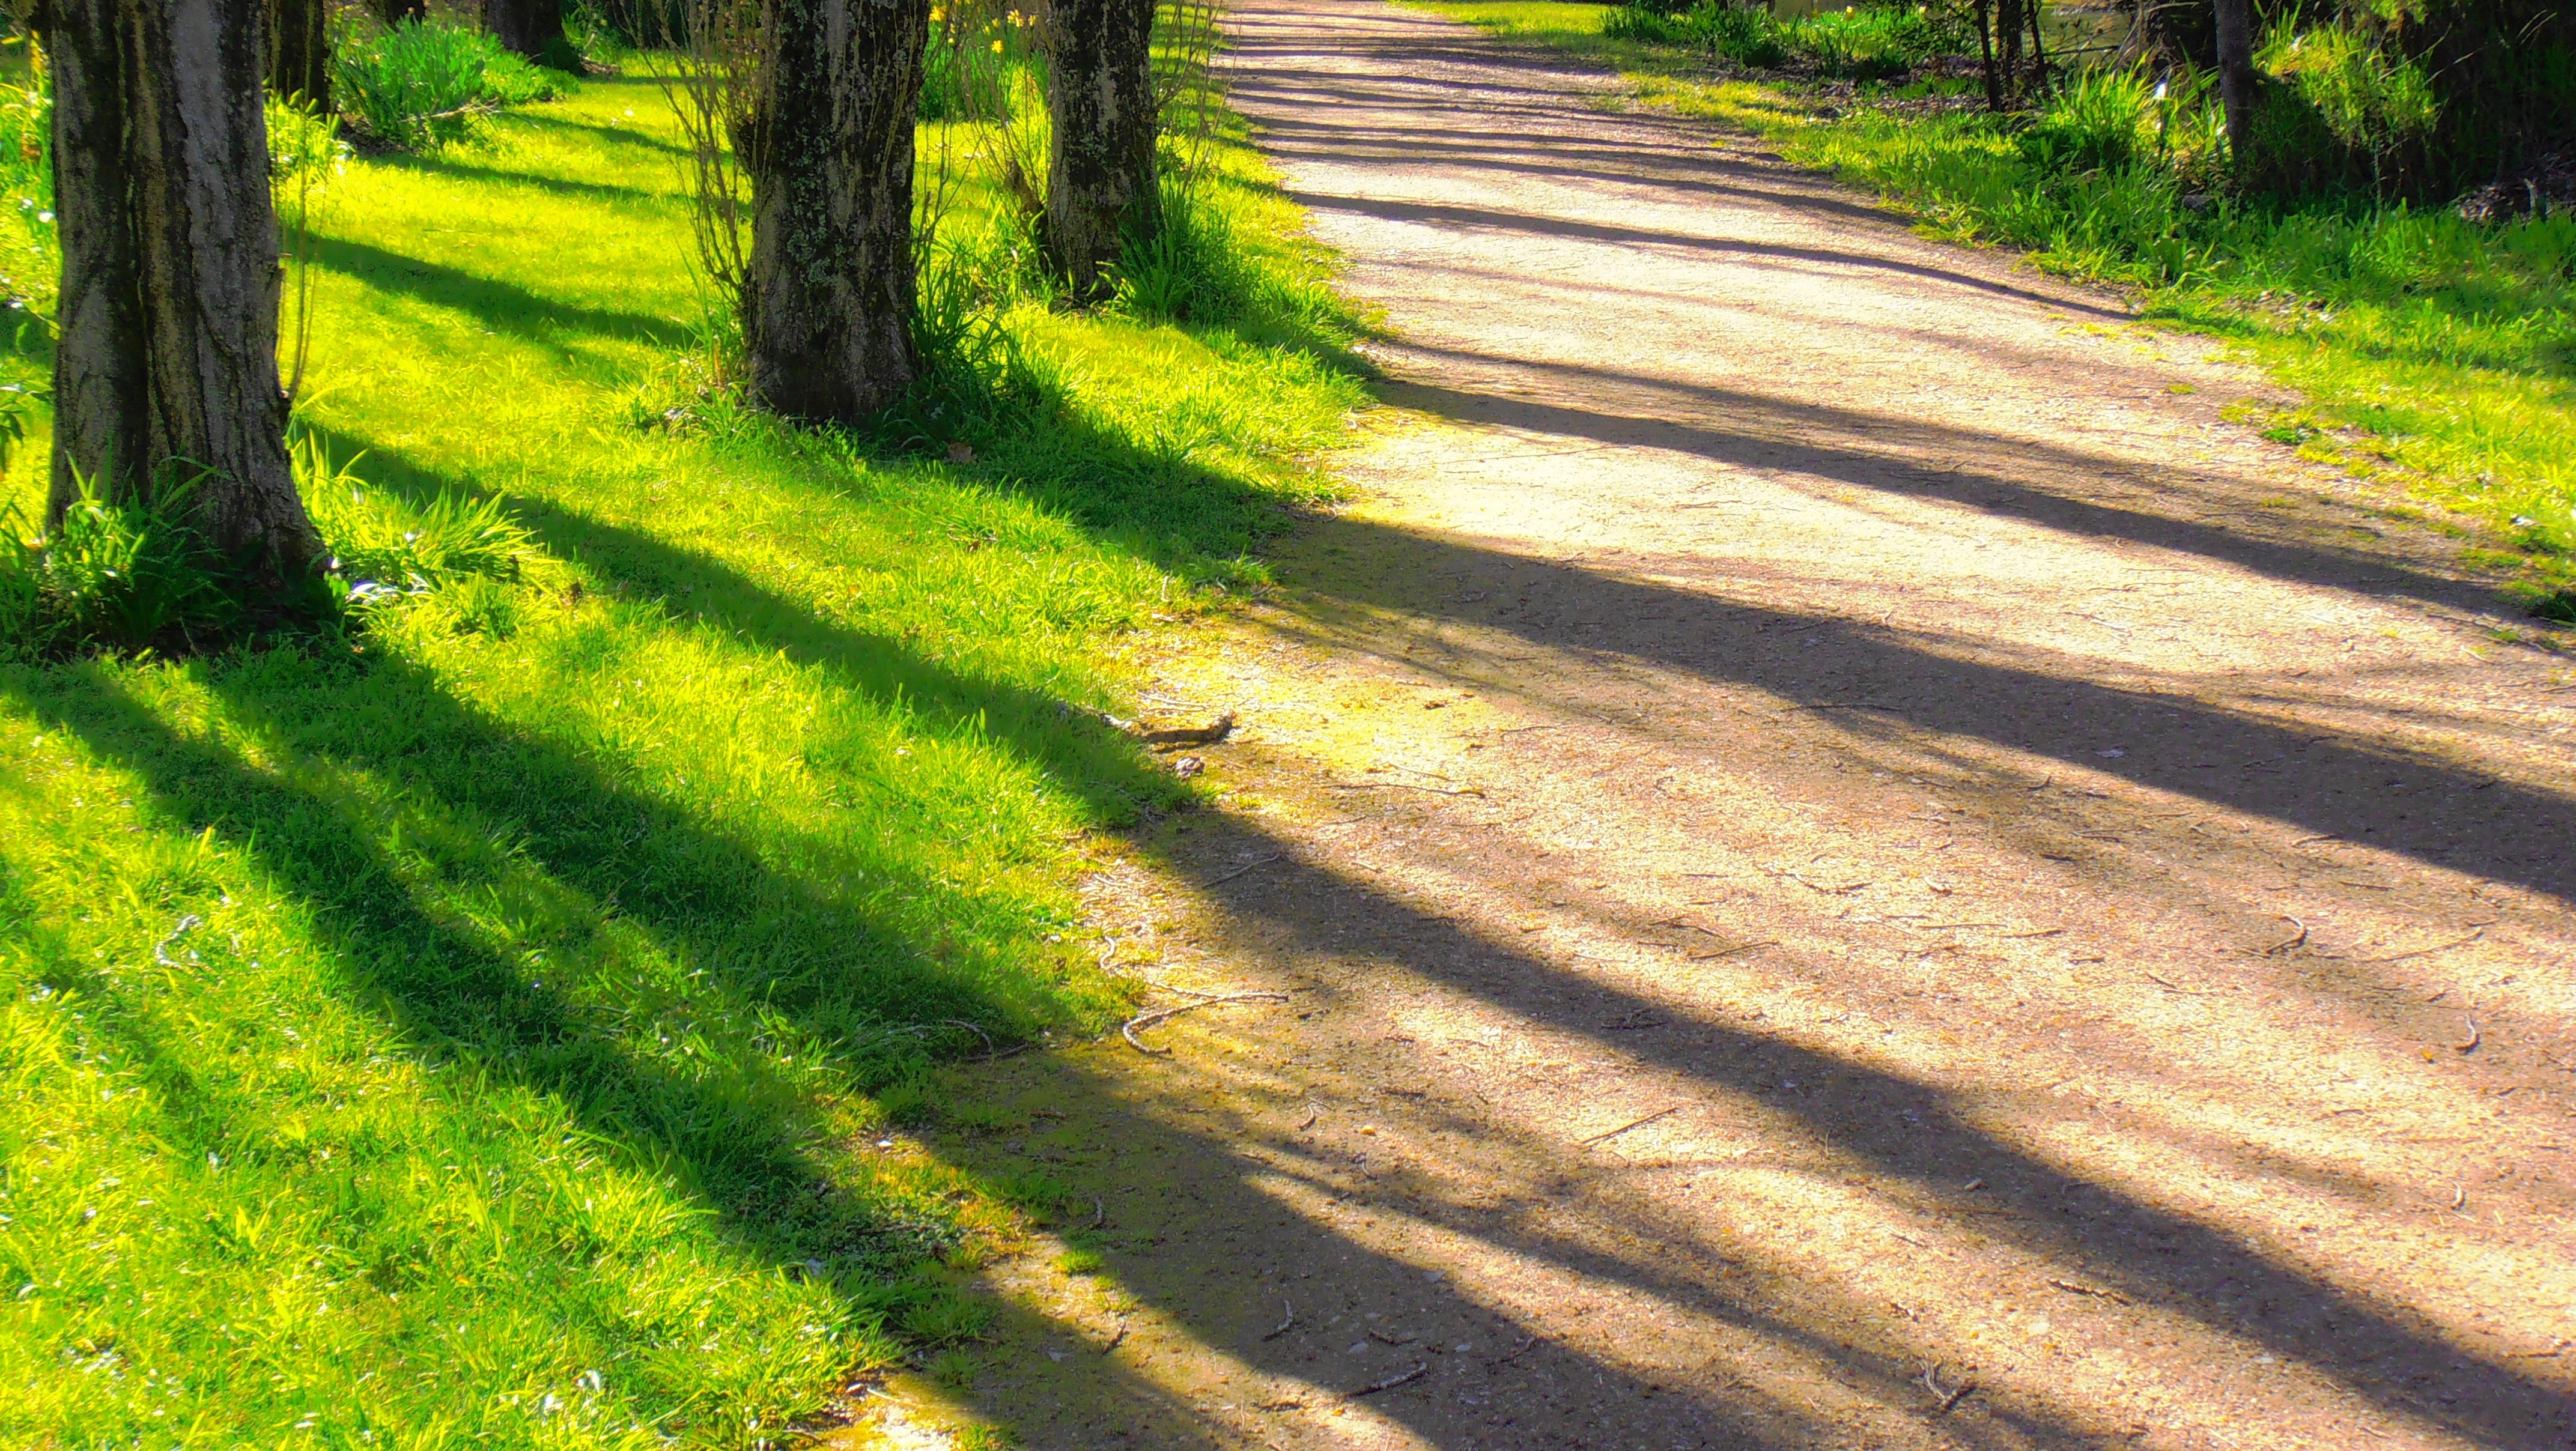
tree, grass, road, trail, field, lawn, meadow, sunlight, asphalt, walkway, dirt road, environment, green, scenic, scenery, fresh, soil, colorful, lane, flora, greenery, trees, leaves, outdoors, leafy, woods, sunny, grassland, shrub, bright, grasslands, landscapes, day, grounds, gardens, parks, paths, grasses, lands, meadows, road surface, pathways, walkways, woody plant